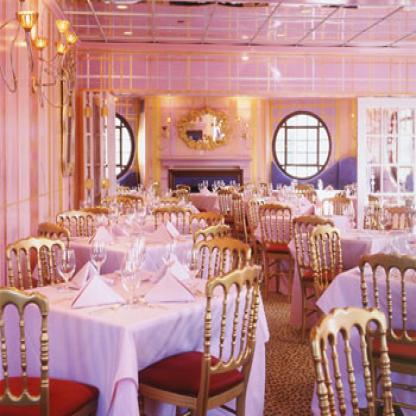
Scene: Indoor